Afghan Turkestan

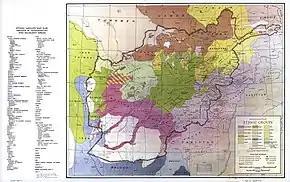
CIA map showing the territory of the settlement of ethnic groups and subgroups in Afghanistan

The bulk of the people are Uzbeks and Turkmens with large concentrations of Hazaras, Qizilbashs, Tatars, Tajiks, and Pashtuns.